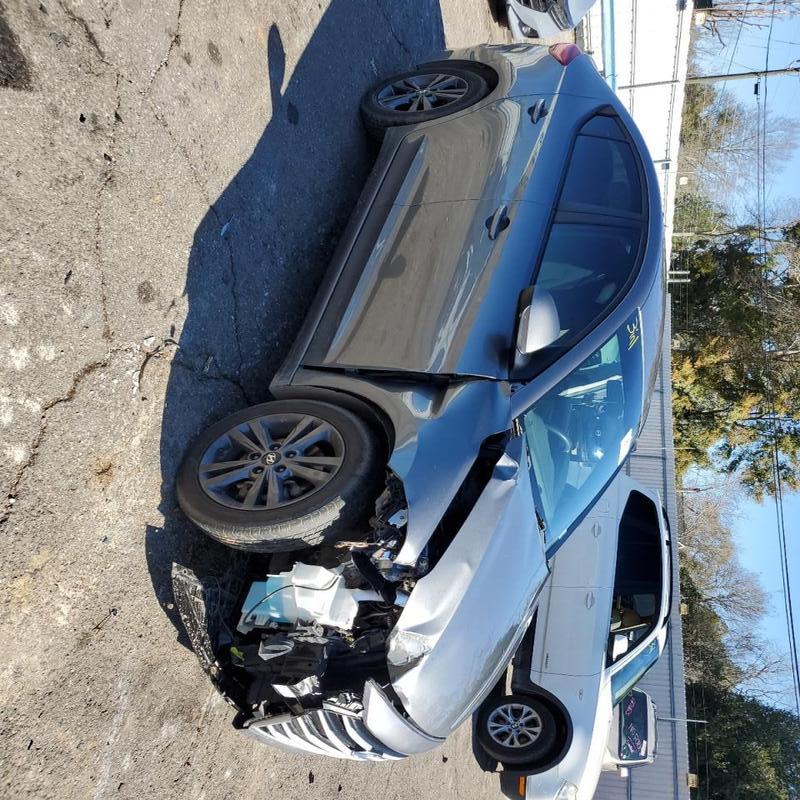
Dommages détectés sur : pare-choc avant, feu avant droit, feu avant gauche, capot, aile avant droite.
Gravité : majeur